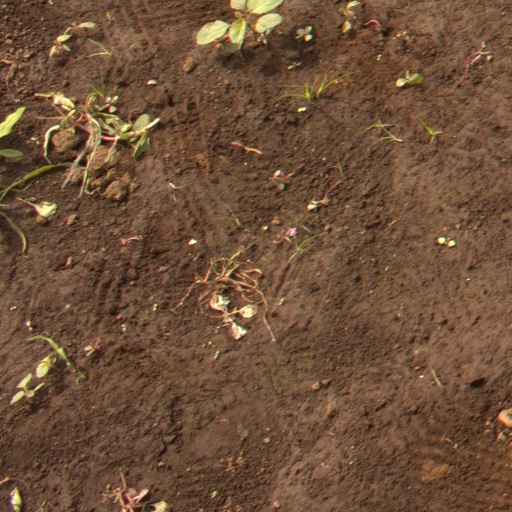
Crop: soybean